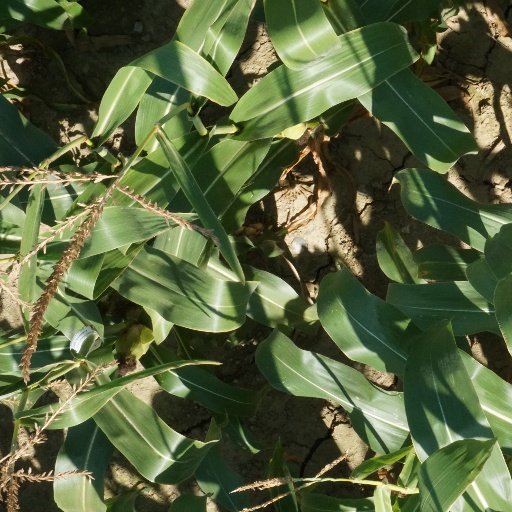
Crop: maize; corn